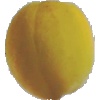
Label: Peach 2